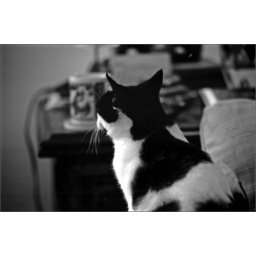
Our black &amp;amp; white in black &amp;amp; white....